Vinzel

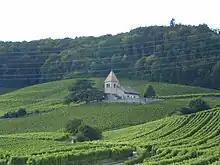
Luins village chapel near Vinzel

From the , 102 or 34.6% were Roman Catholic, while 124 or 42.0% belonged to the Swiss Reformed Church. Of the rest of the population, there were 20 individuals (or about 6.78% of the population) who belonged to another Christian church. There were 2 individuals who were Buddhist. 49 (or about 16.61% of the population) belonged to no church, are agnostic or atheist, and 8 individuals (or about 2.71% of the population) did not answer the question.